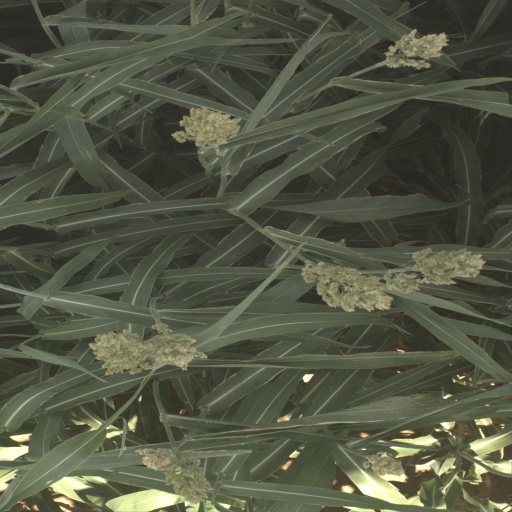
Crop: sorghum